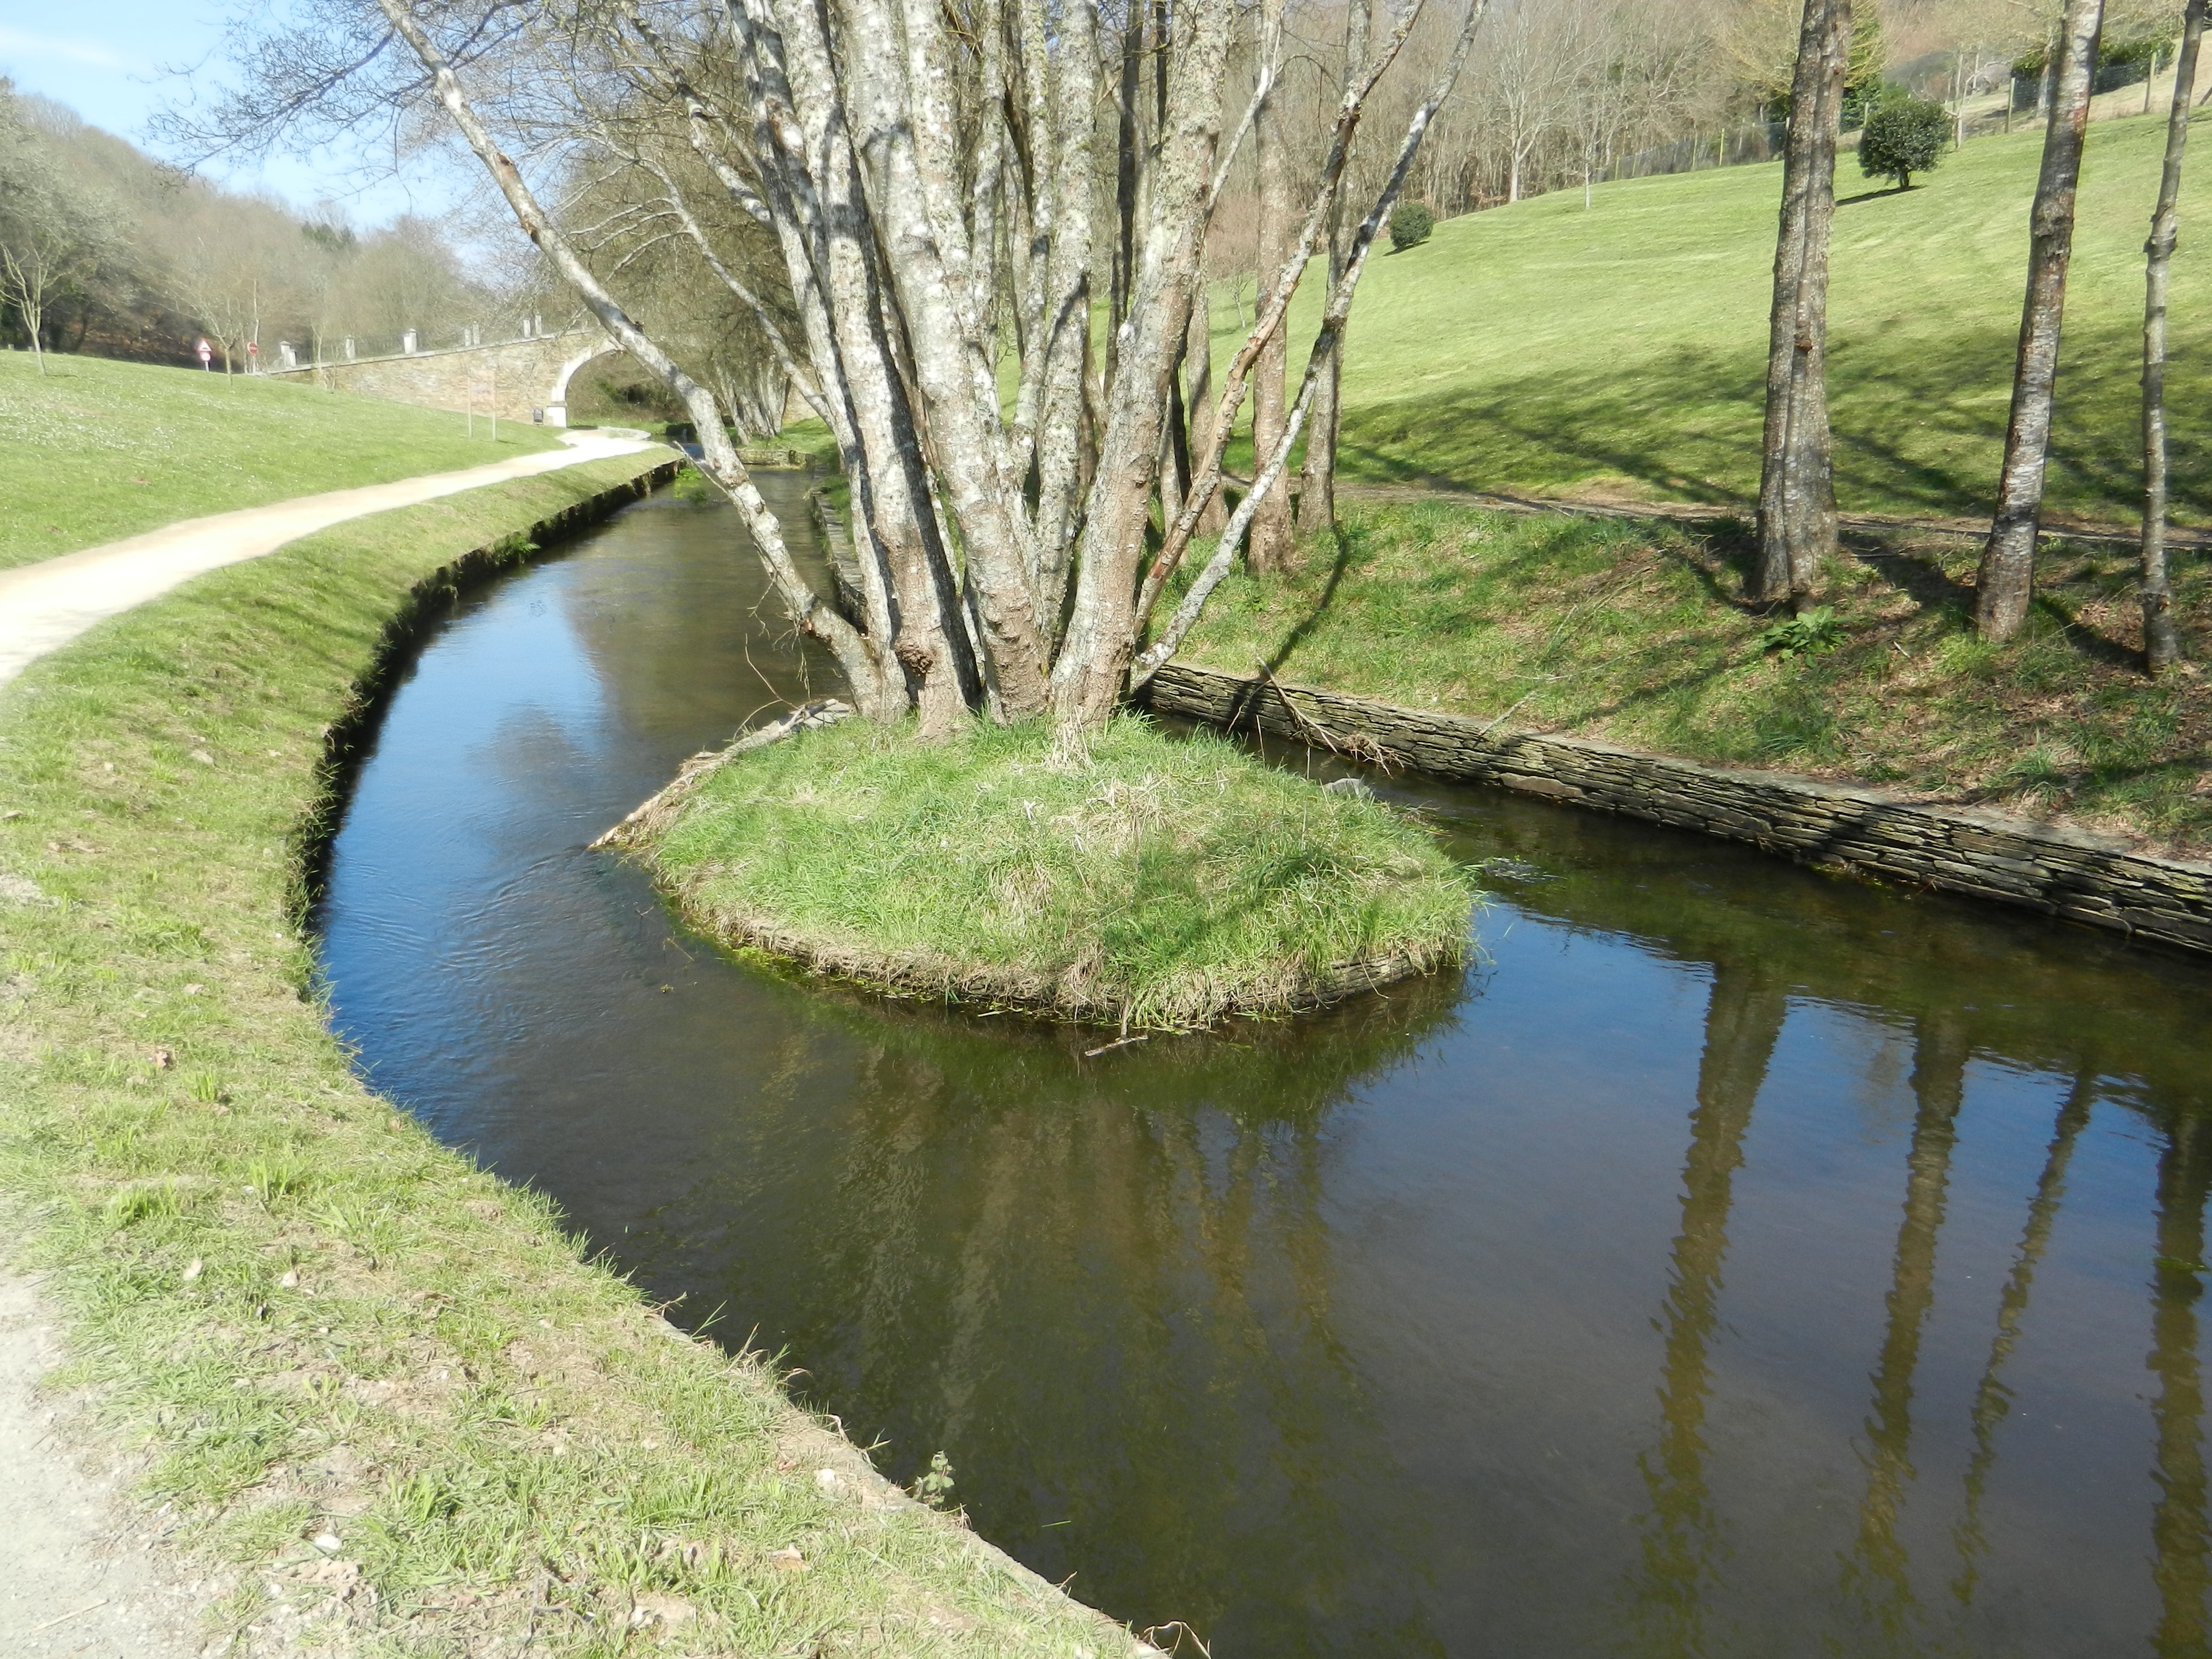
tree, water, grass, marsh, flower, lake, river, canal, pond, stream, reflection, island, reservoir, waterway, body of water, vegetation, wetland, floodplain, watercourse, landform, fish pond